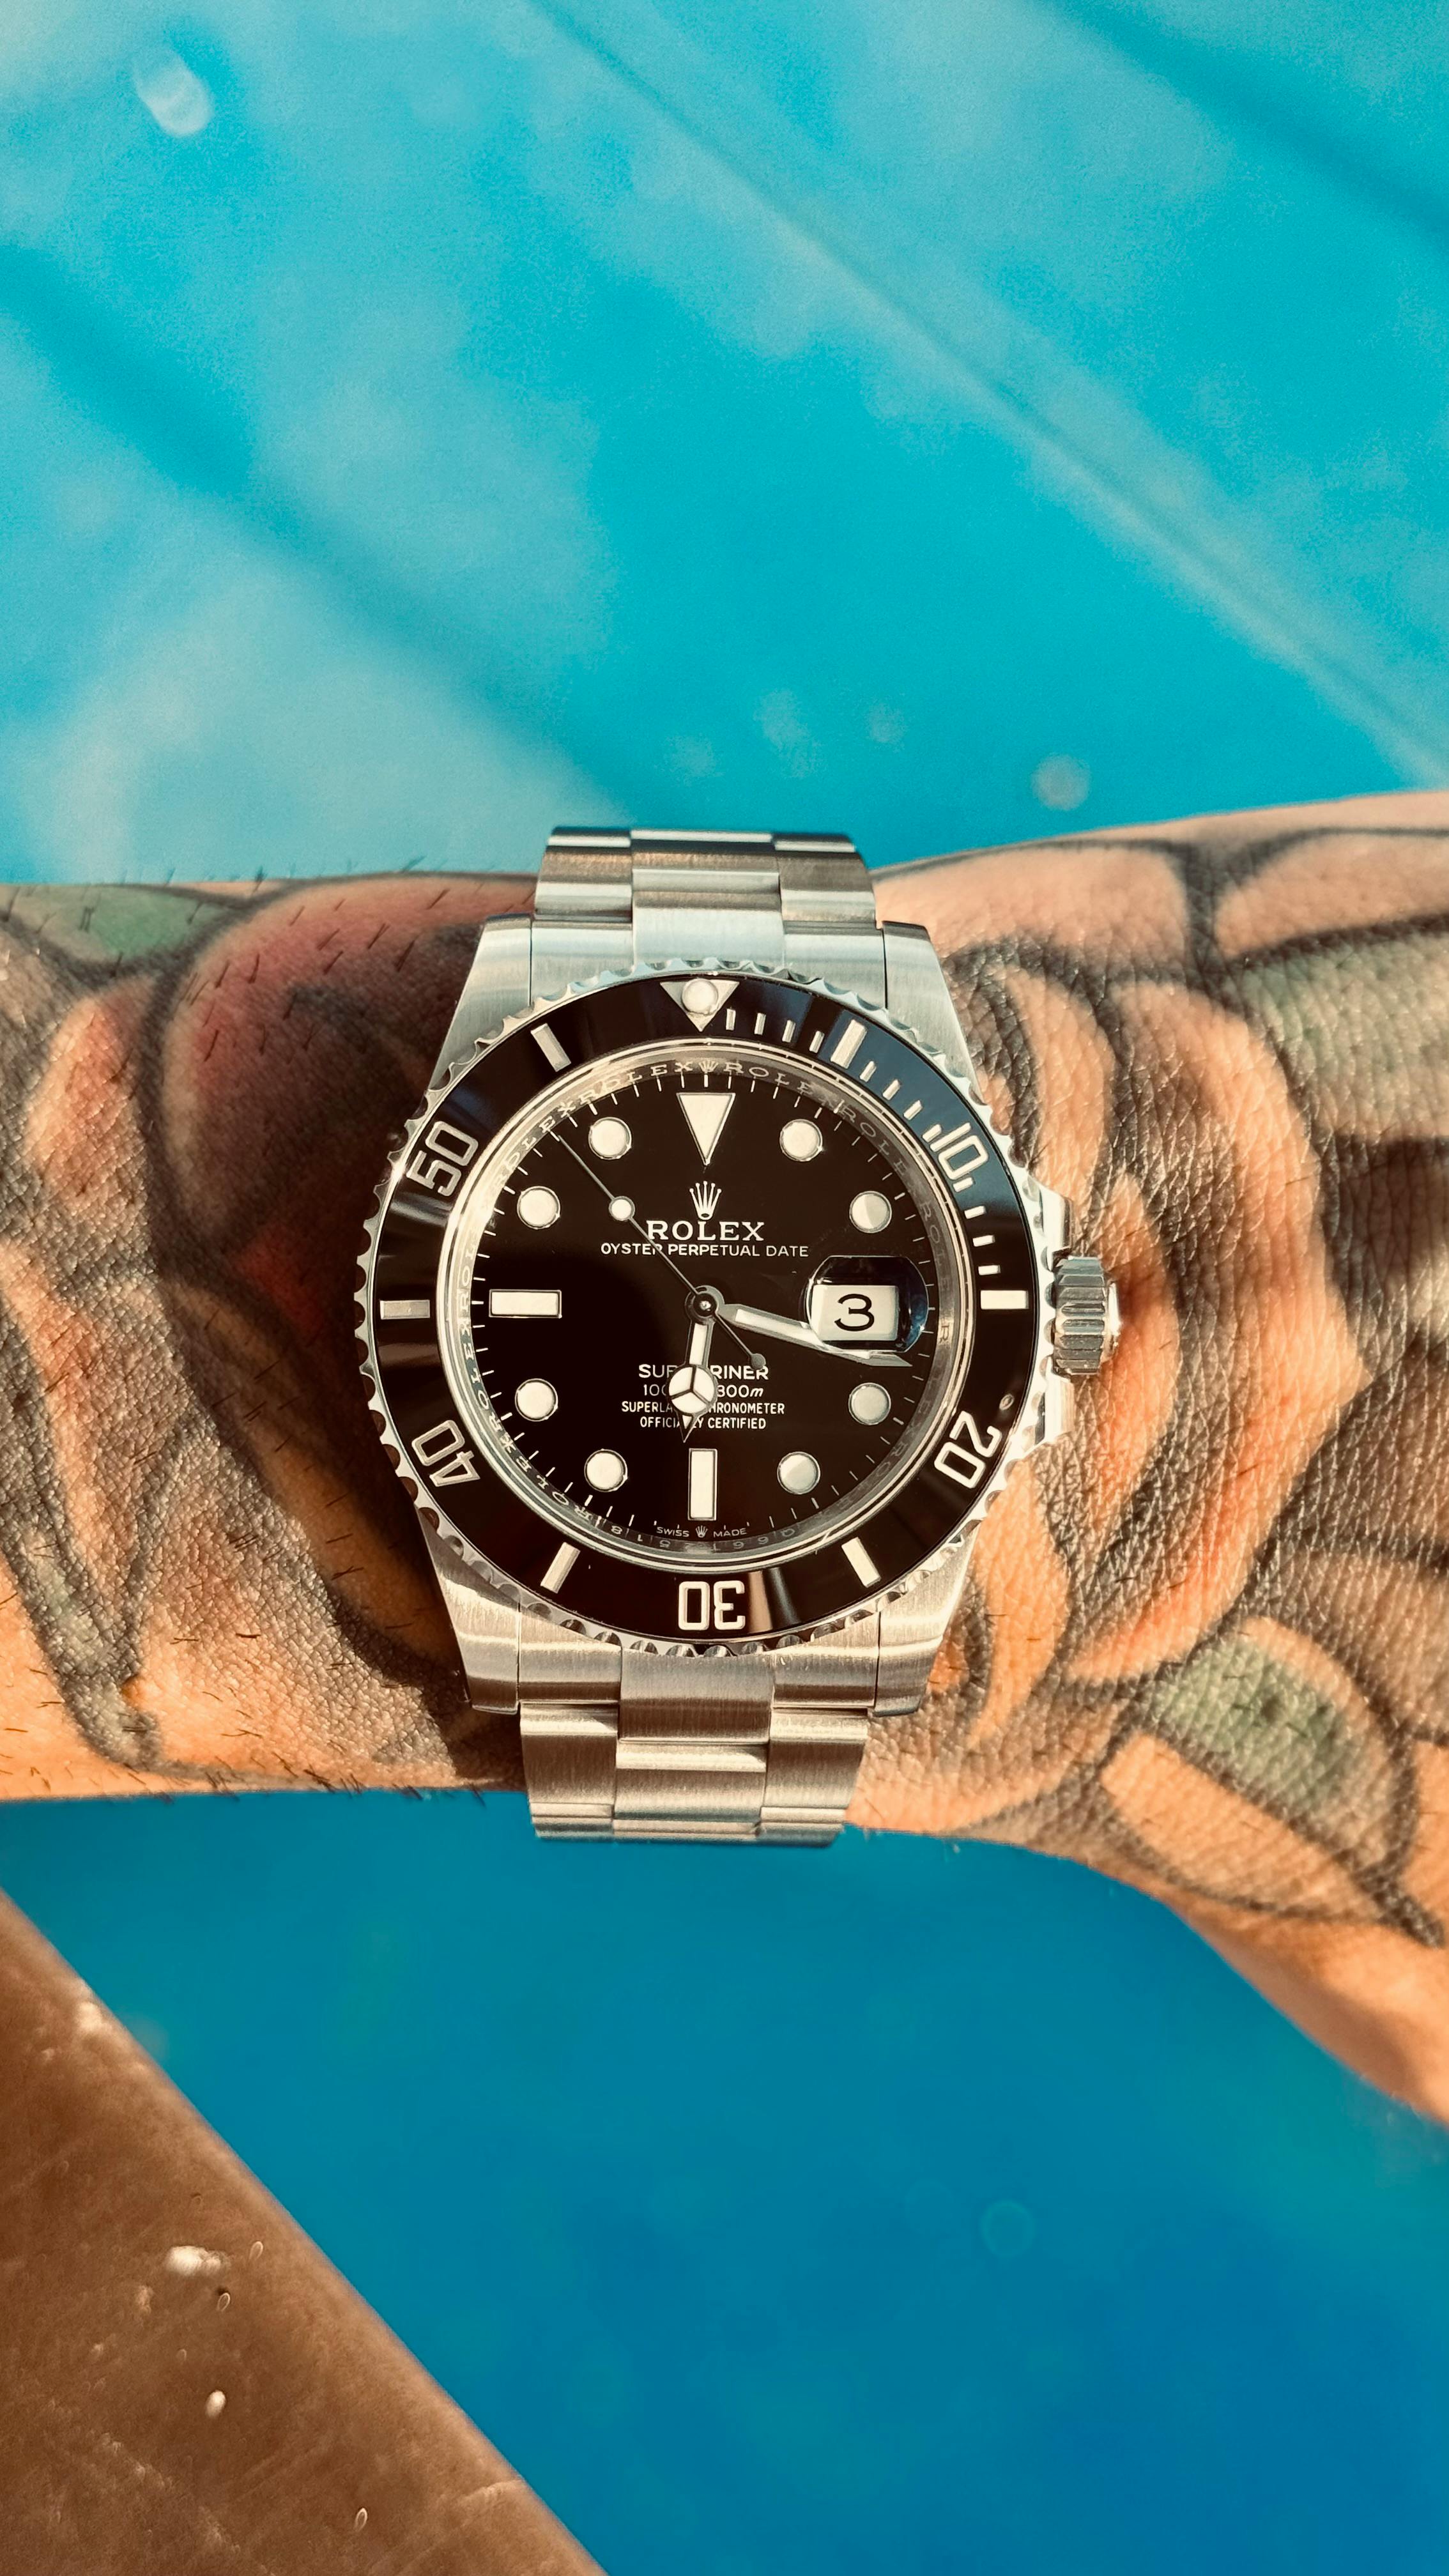
watch, Analog watch, clock, wrist, font, watch accessory, electric blue, Everyday carry, glass, metal, rectangle, fashion accessory, circle, jewellery, pattern, brand, number, titanium, cloud, nickel, wood, square, still life photography, quartz clock, strap, steel